Troost Avenue

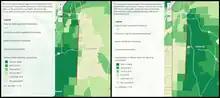
U.S. Census Bureau data shows that 20th century redlining policies have led to Troost Avenue, shown here in red, remaining a racial and cultural dividing line in Kansas City.

Though bordering some of the most historic neighborhoods (including Beacon Hill, Longfellow, Hyde Park, Squier Park, Rockhill, and others), Troost Avenue is one of the most stark physical and symbolic geographical dividers in America. The book "A City Divided" says the 1920s had a widespread concern among some white property owners and property values. African Americans were to stay on the east side of Troost to prevent "tainting" the neighborhoods and shopping centers that J.C. Nichols developed. This dividing line remained ingrained in Kansas City's structure for decades, as a 2018 article in "The Kansas City Star" reported that neighborhoods west of Troost are white and neighborhoods east of Troost are black. That year, Kansas City mayor Sly James likened Troost Avenue to "the demarcation line in a war zone". The book "Some of My Best Friends are Black" argues that Nichols orchestrated white flight from the east side into his west side developments by inducing panic selling and blockbusting.